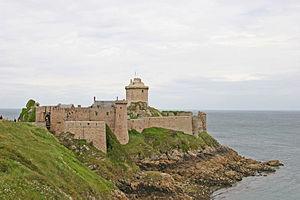
Les Vikings est un film américain de Richard Fleischer sorti en 1958.
La liste des châteaux des Côtes-d'Armor recense de manière non exhaustive les châteaux, maisons fortes, mottes castrales, situés dans le département français des Côtes-d'Armor. Il est fait état des inscriptions et classements au titre des monuments historiques.
Les Côtes-d'Armor /kot d‿aʁmɔʁ/, appelées Côtes-du-Nord jusqu'en 1990, sont un département français situé en Bretagne.